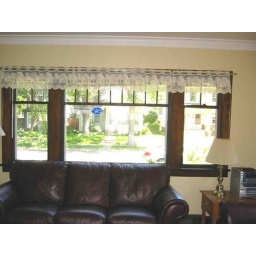
Our neighbor's house across the street is for sale. I found our house in one of their listing photos.